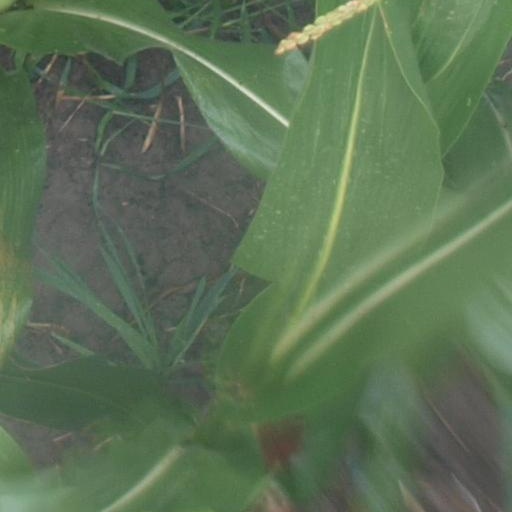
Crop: maize; corn